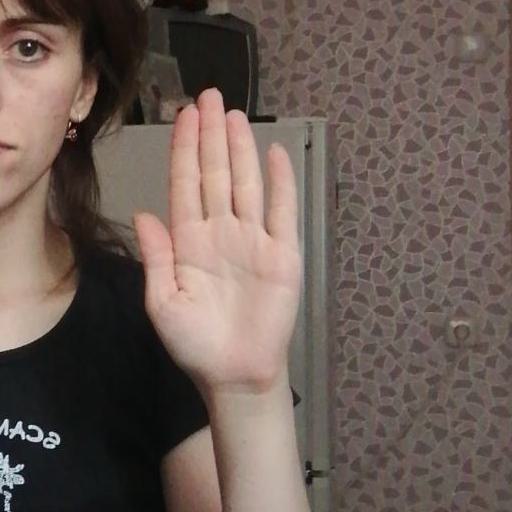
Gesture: stop